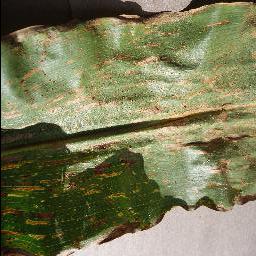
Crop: corn
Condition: (maize)_cercospora_spot_gray_spot